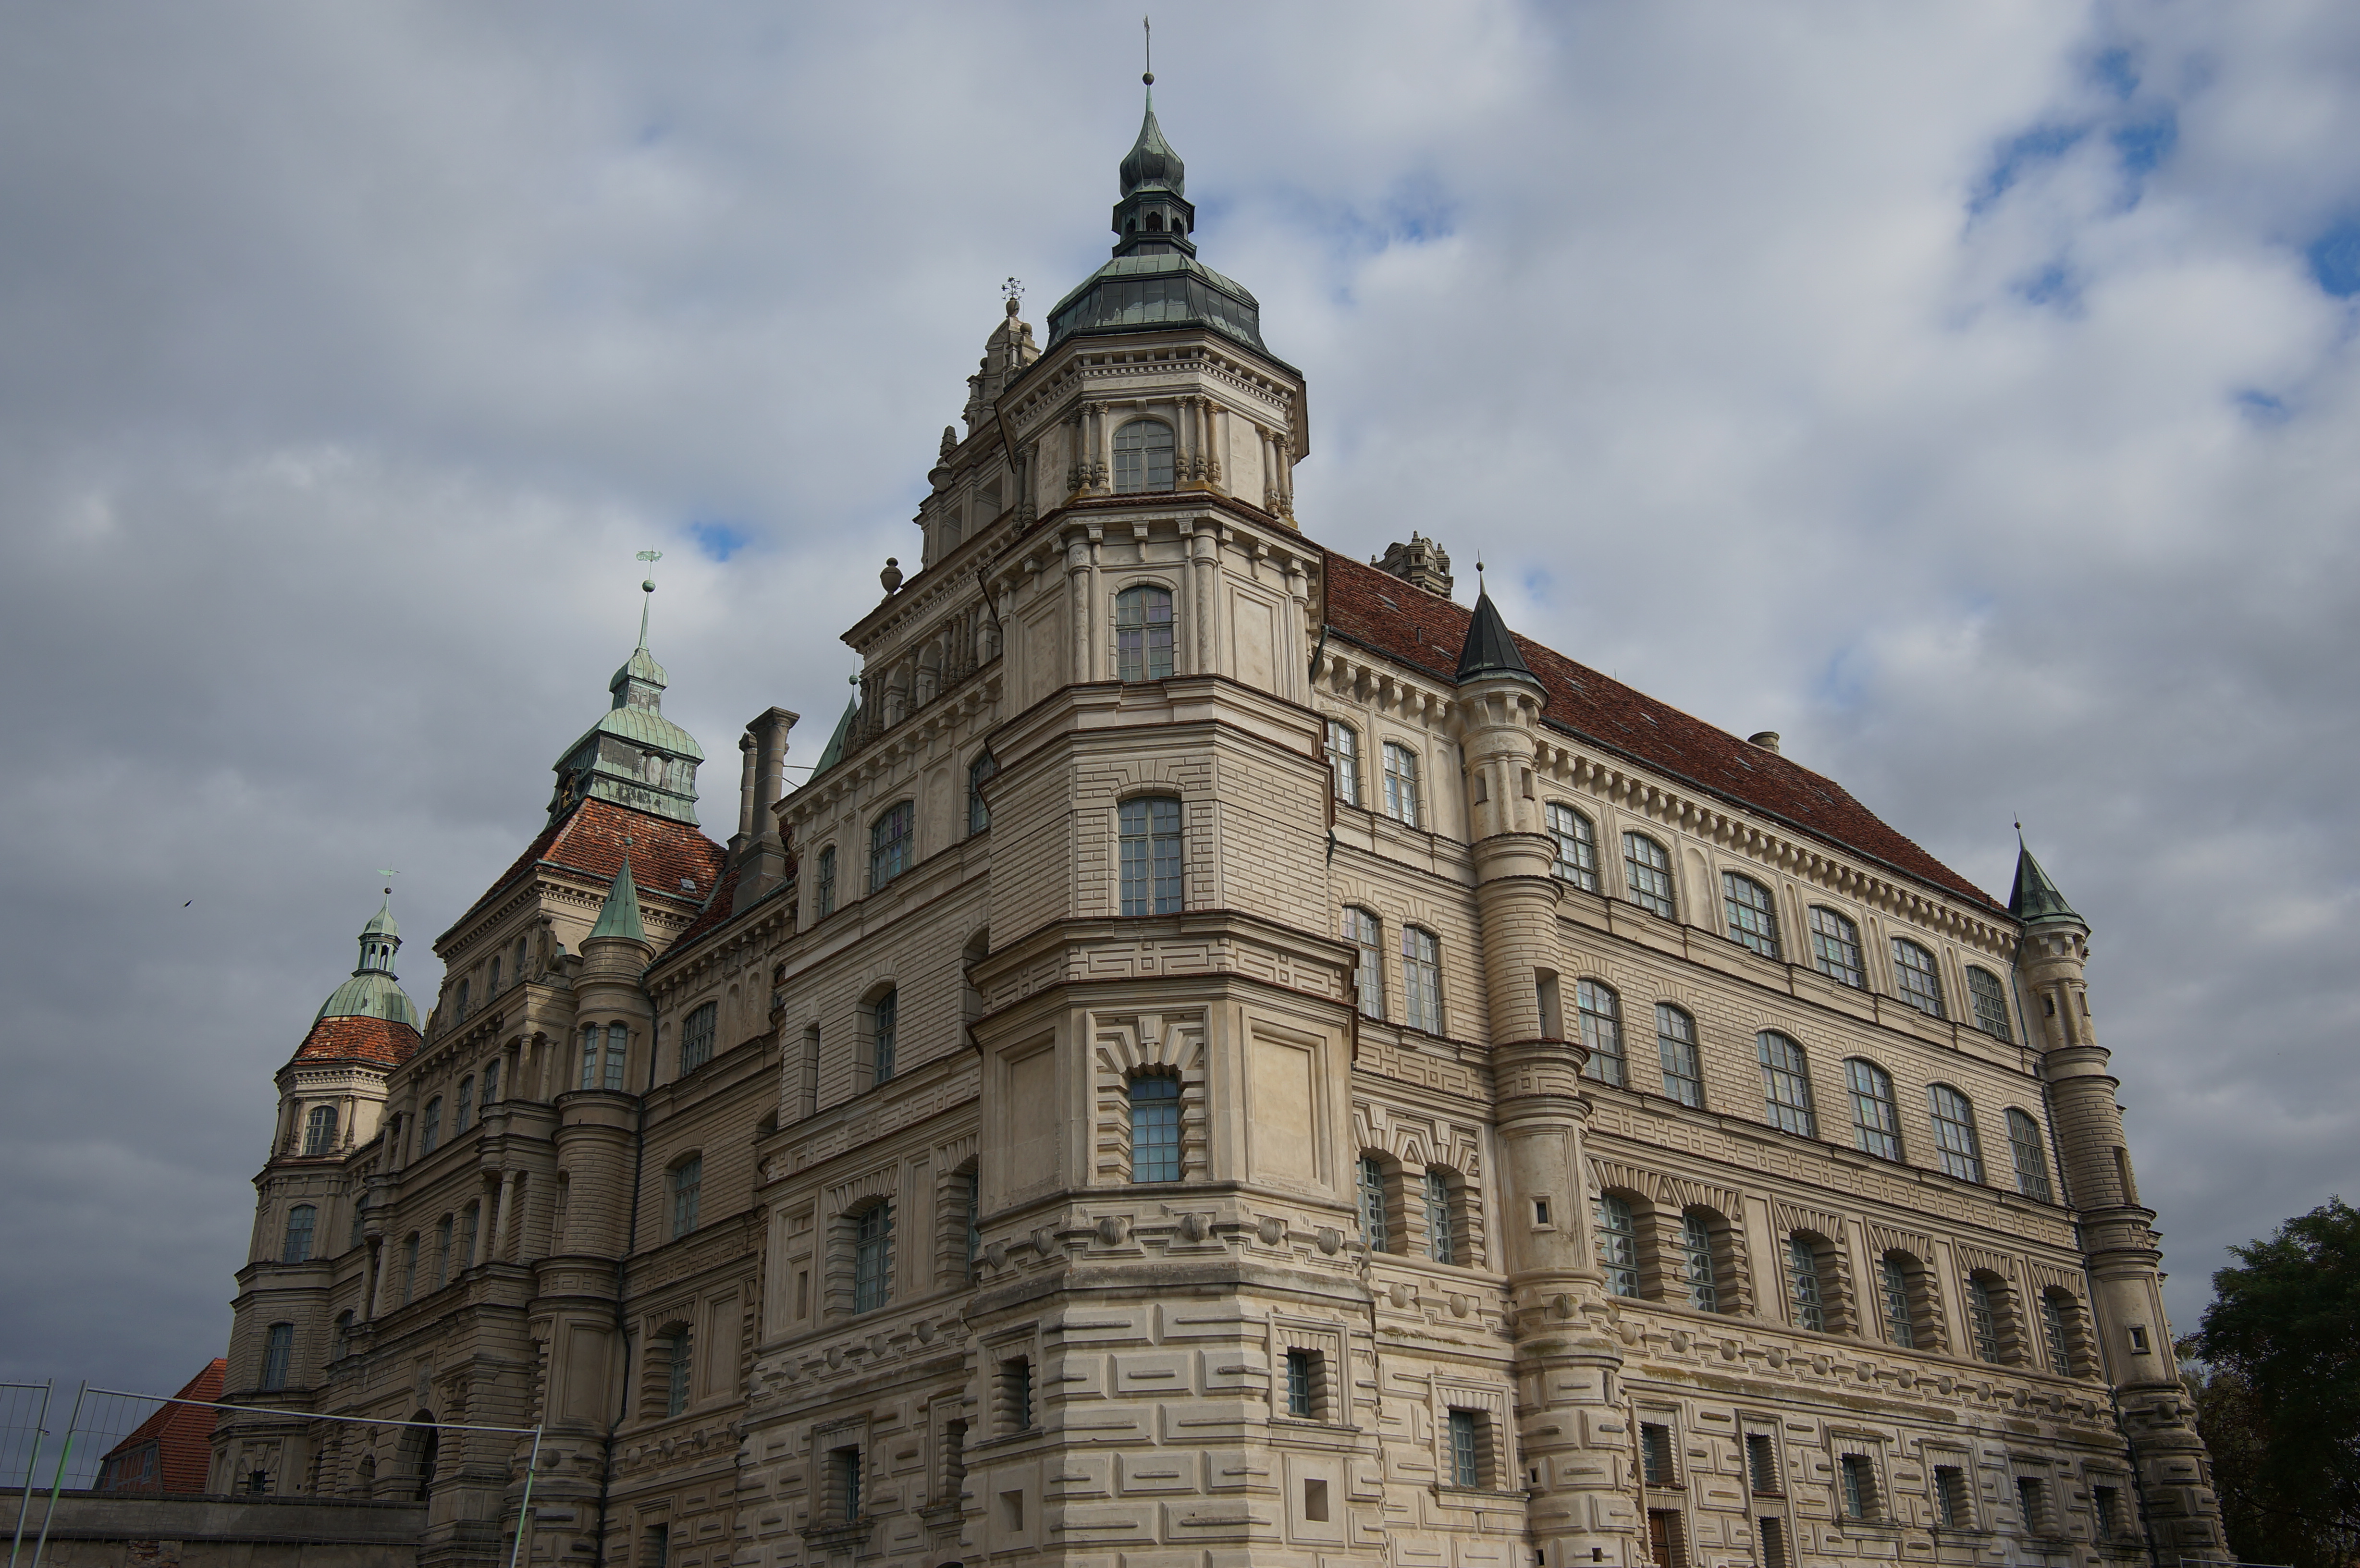
architecture, building, chateau, palace, city, cityscape, tower, landmark, facade, 2016, germany, deutschland, samyang, sony, nex, nex6, 21mm, mecklenburgvorpommern, lenstagged, samyang21mm114umccse, samyang21mm, steffenzahn, gstrow, urban area, seat of local government